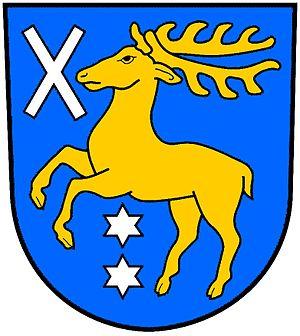
Sány est une commune du district de Nymburk, dans la région de Bohême-Centrale, en République tchèque. Sa population s'élevait à 538 habitants en 2020.